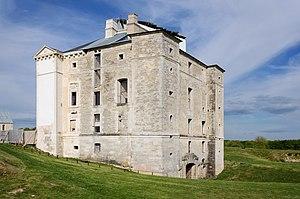
Le Château de Maulnes, à Cruzy-le-Châtel dans l'Yonne en Bourgogne, en cours de restauration
Le château de Maulnes, situé à Cruzy-le-Châtel dans l'Yonne est un château de style Renaissance construit au XVIᵉ siècle.